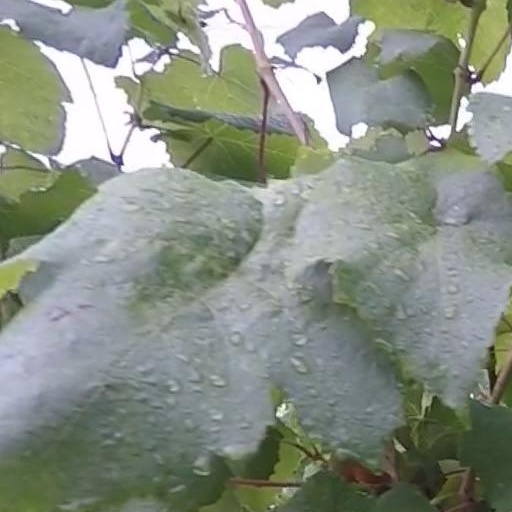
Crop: grape